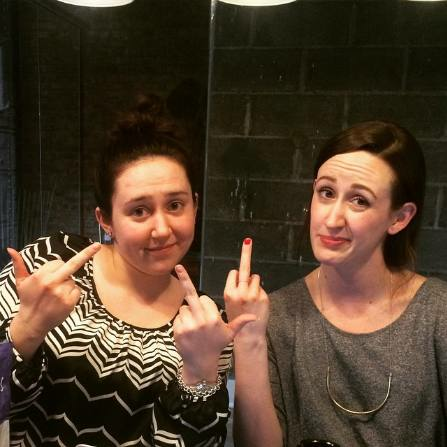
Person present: Yes